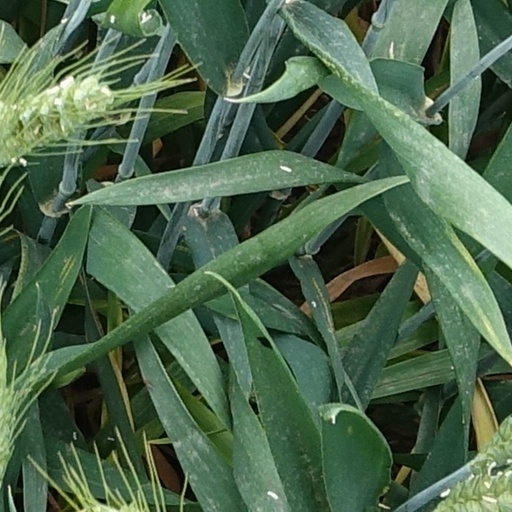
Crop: wheat